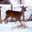
Label: deer